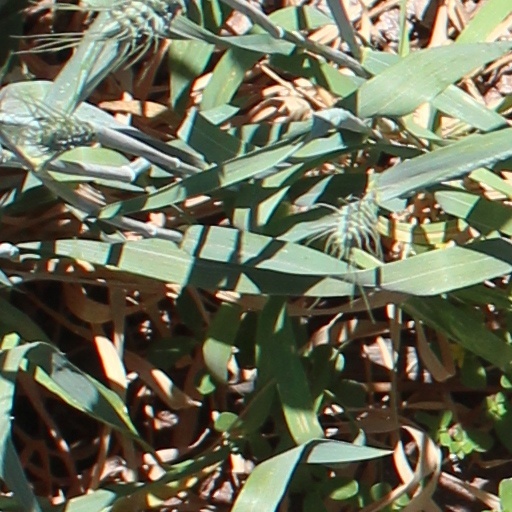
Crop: wheat